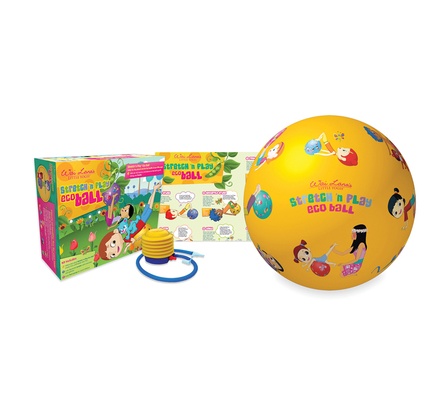
Stretch 'N Play Eco Ball Kit For Children
Kids can roll, bounce, and balance on the ball to get fit, strong, and flexible Suitable for children aged 3 and up Exercising on the ball enhances strength, focus, and balance Fun games develop eye-hand coordination More than 20 exercises and 4 games on one colorful poster Kit includes: Yellow kid-sized yoga ball made from phthalate-free PVC. For children 3-7 (blow up 18"/45 cm). For children 7-12 (blow up 22"/55 cm) Easy foot pump for quick inflation Cute illustrated poster with exercises and games
Brand: Love Green Life
Category: Toys & Games > Toys > Sports Toys > Fitness Toys > Kids' Exercise Balls